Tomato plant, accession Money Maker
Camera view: bottom (45 deg); turntable rotation: 330 degrees
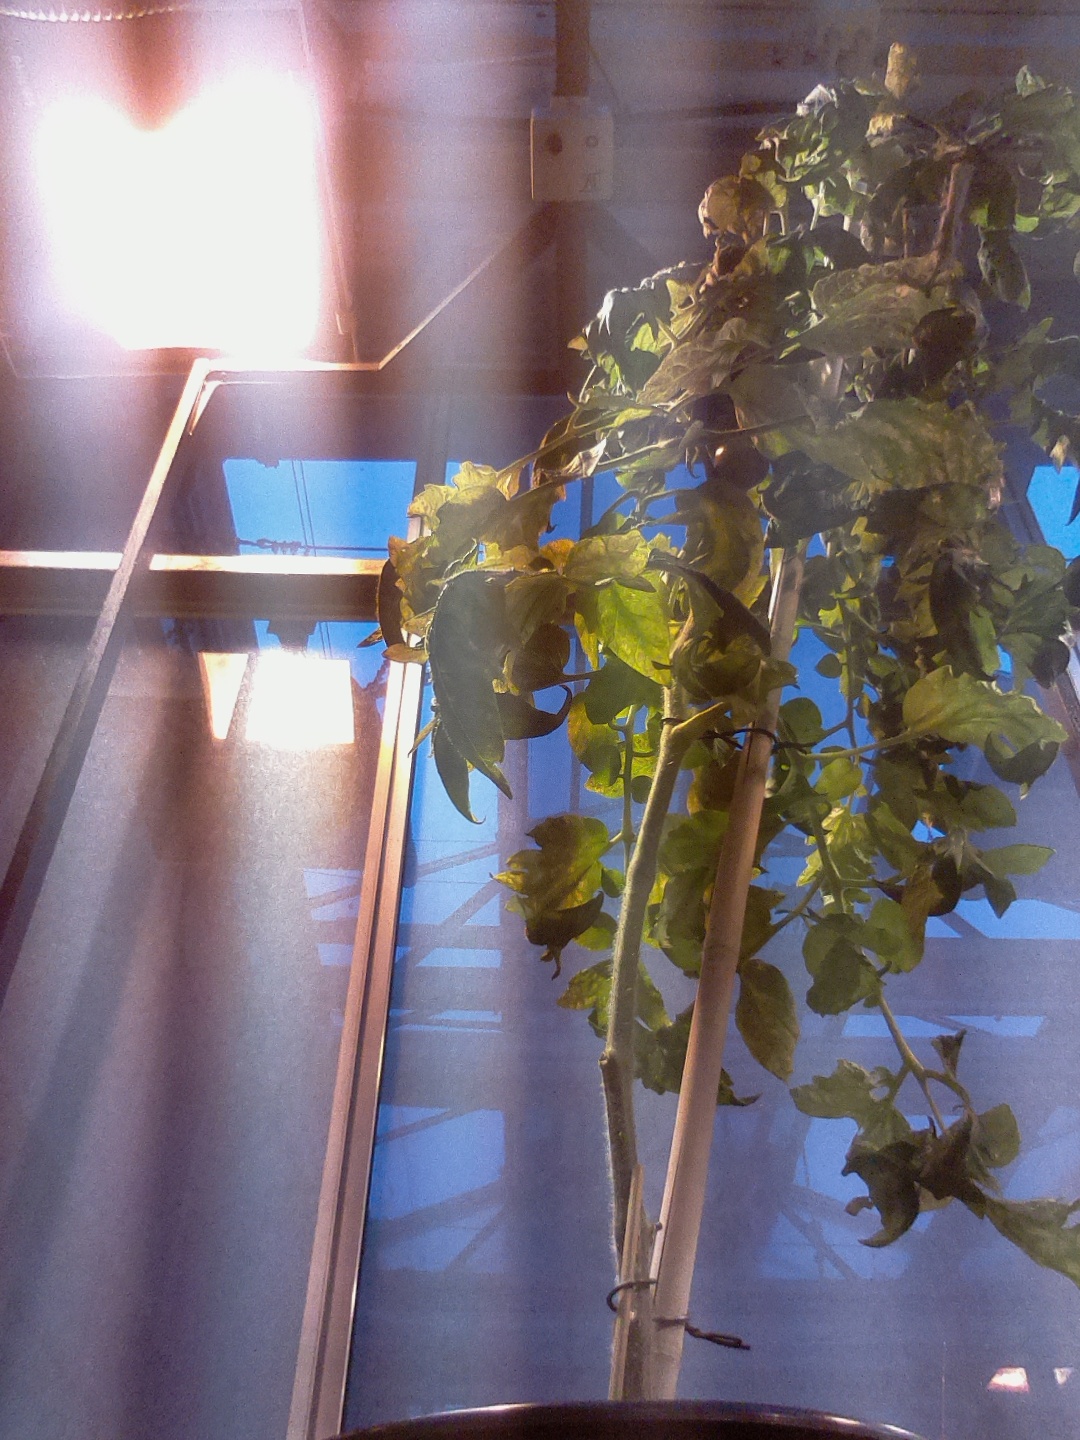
BBCH growth stage 76: 60%-70% of final fruit size